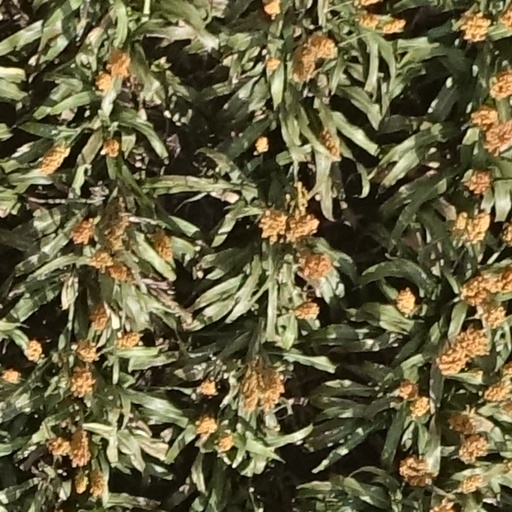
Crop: sorghum